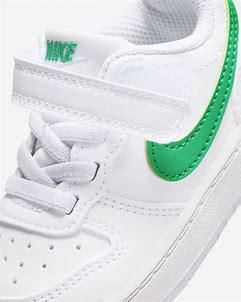
Brand: Nike
Model: Court Borough Recraft